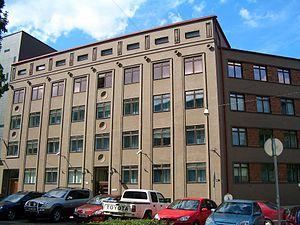
Edgar Johan Kuusik est un architecte estonien.